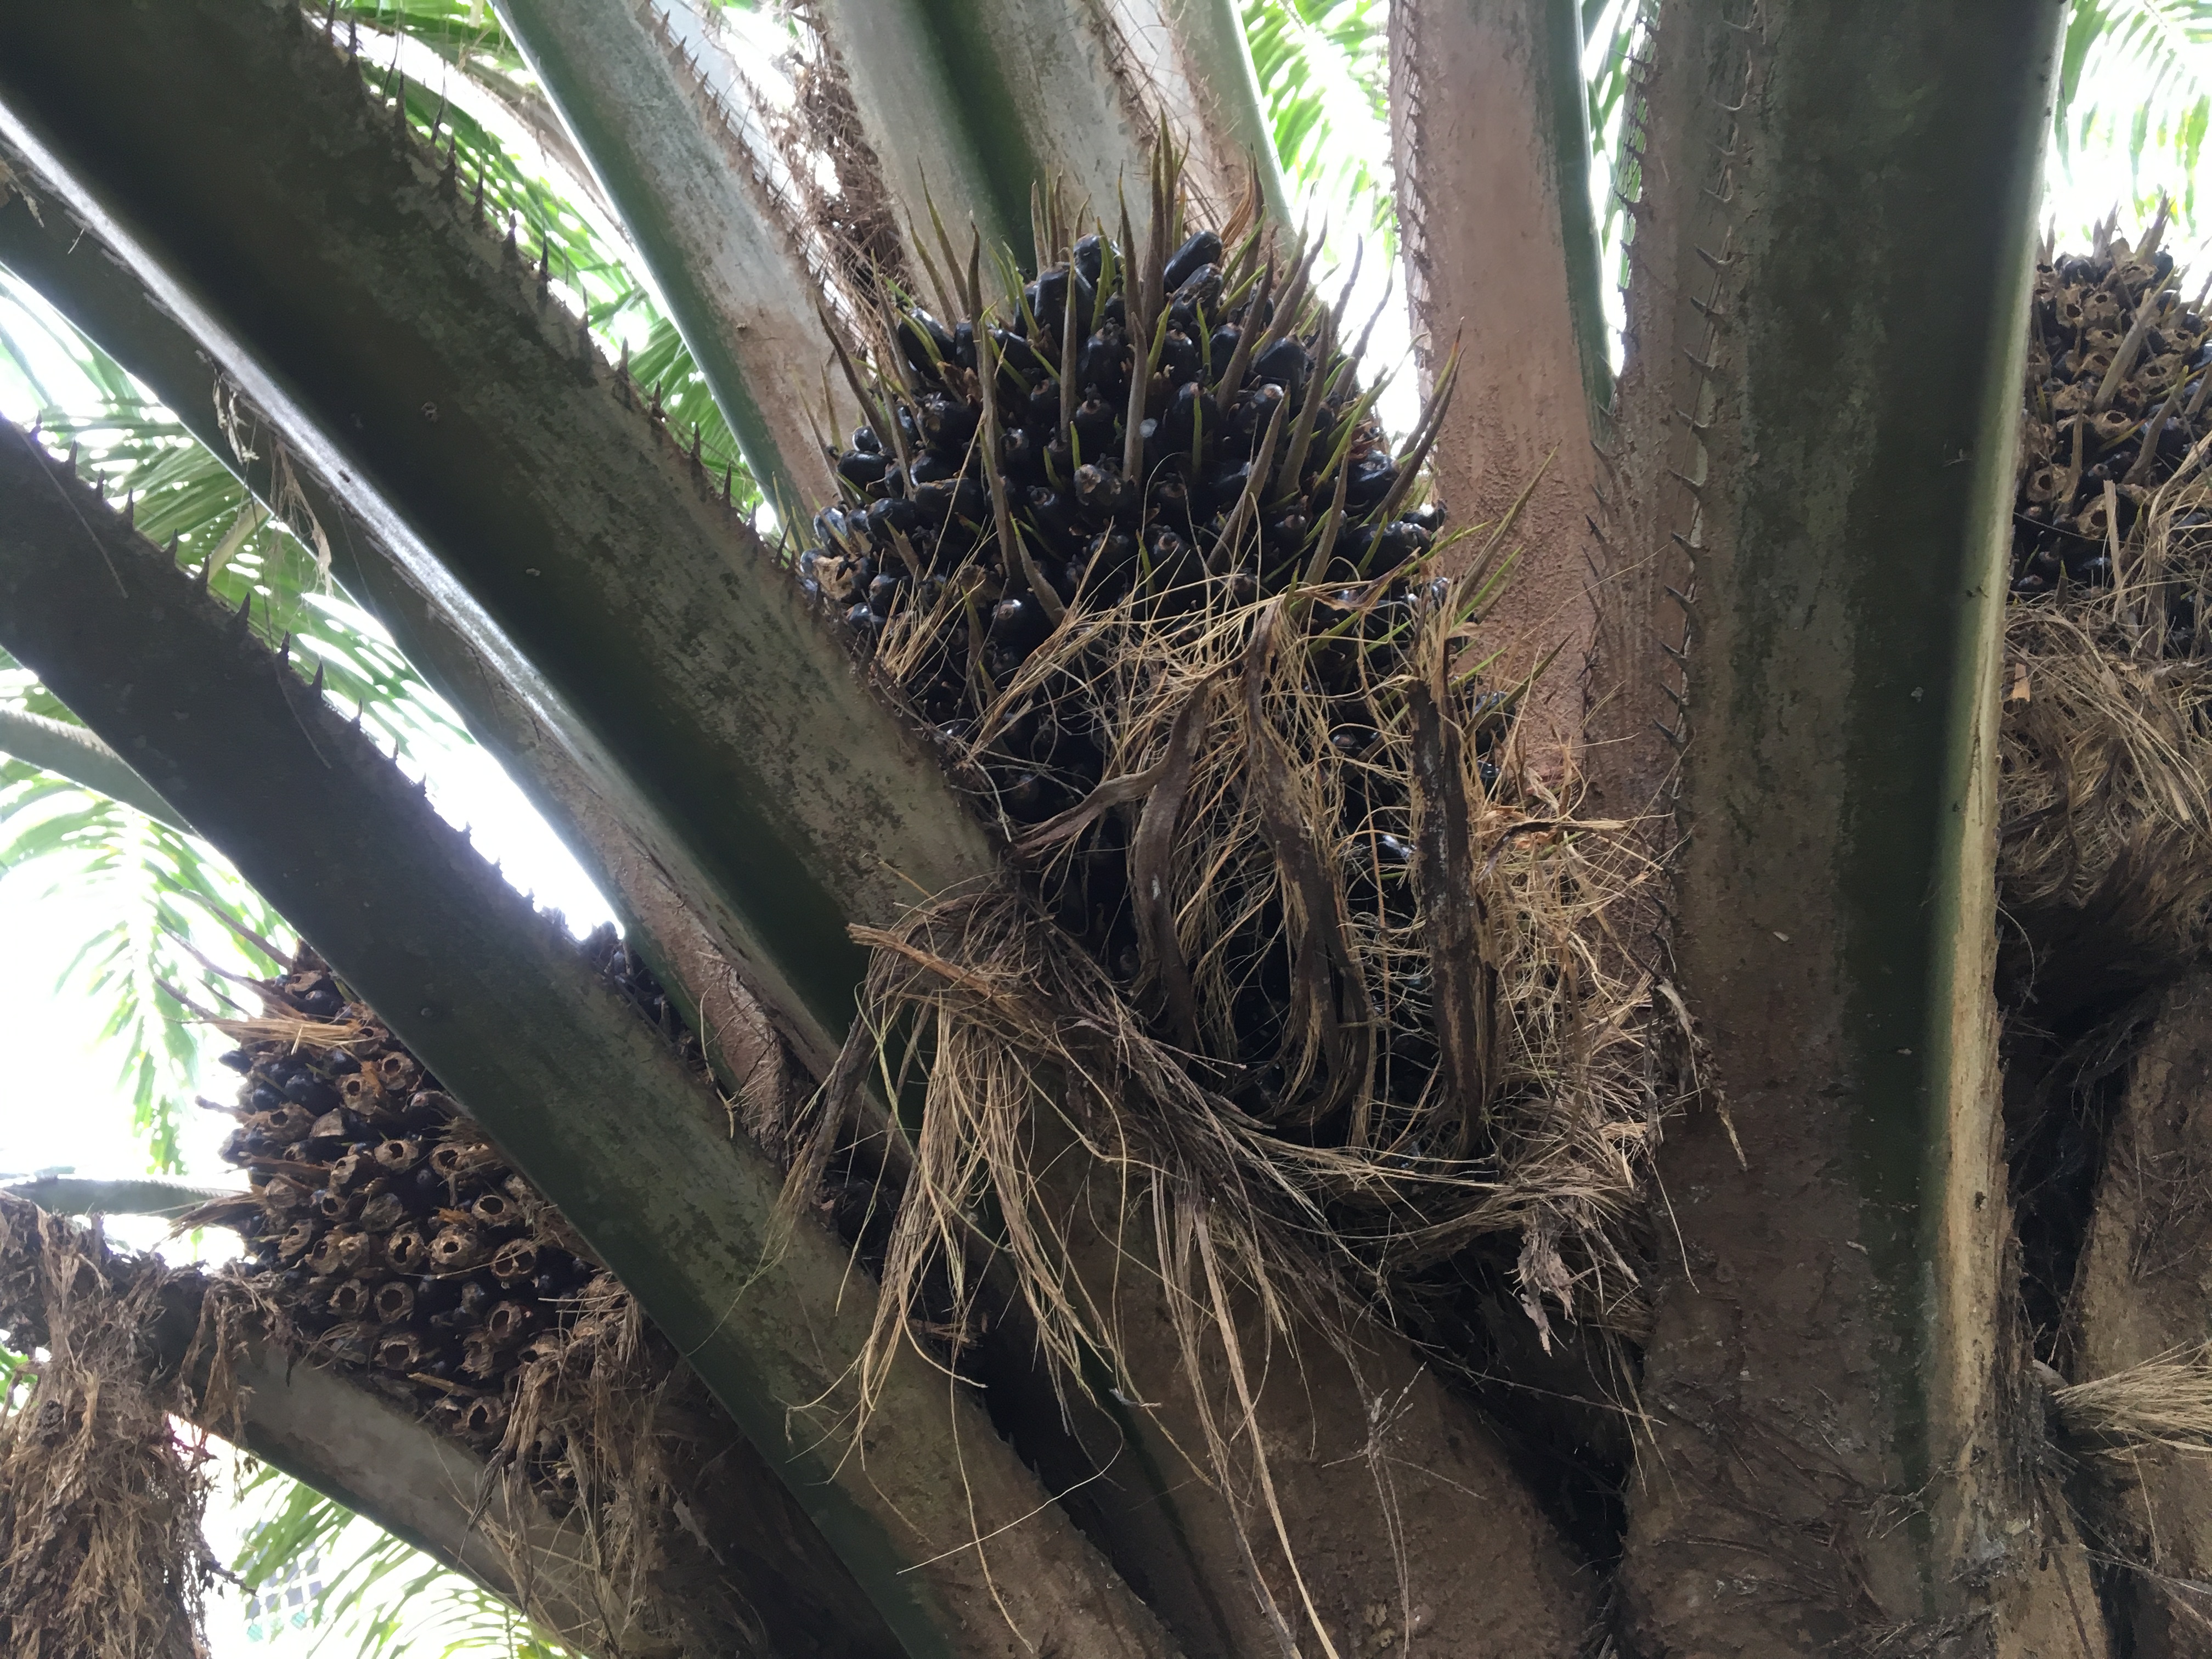
Ripeness: Unripe